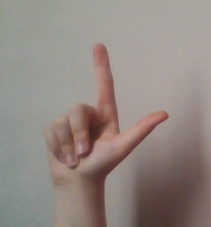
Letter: laam